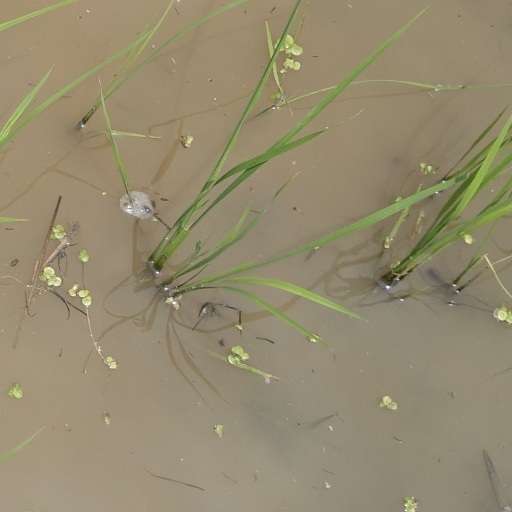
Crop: rice